Geography of Algeria

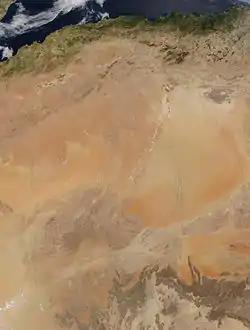
Satellite map of Algeria

Algeria comprises of land, more than 80% of which is desert, in North Africa, between Morocco and Tunisia. It is the largest country in Africa. Its Arabic name, Al Jazair (the islands), is believed to derive from the rocky islands along the coastline of the Mediterranean Sea. The northern portion, an area of mountains, valleys, and plateaus between the Mediterranean and the Sahara Desert, forms an integral part of the section of North Africa known as the Maghreb. This area includes Morocco, Tunisia, and the northwestern portion of Libya known historically as Tripolitania.